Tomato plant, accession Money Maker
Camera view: tilt-top (135 deg); turntable rotation: 120 degrees
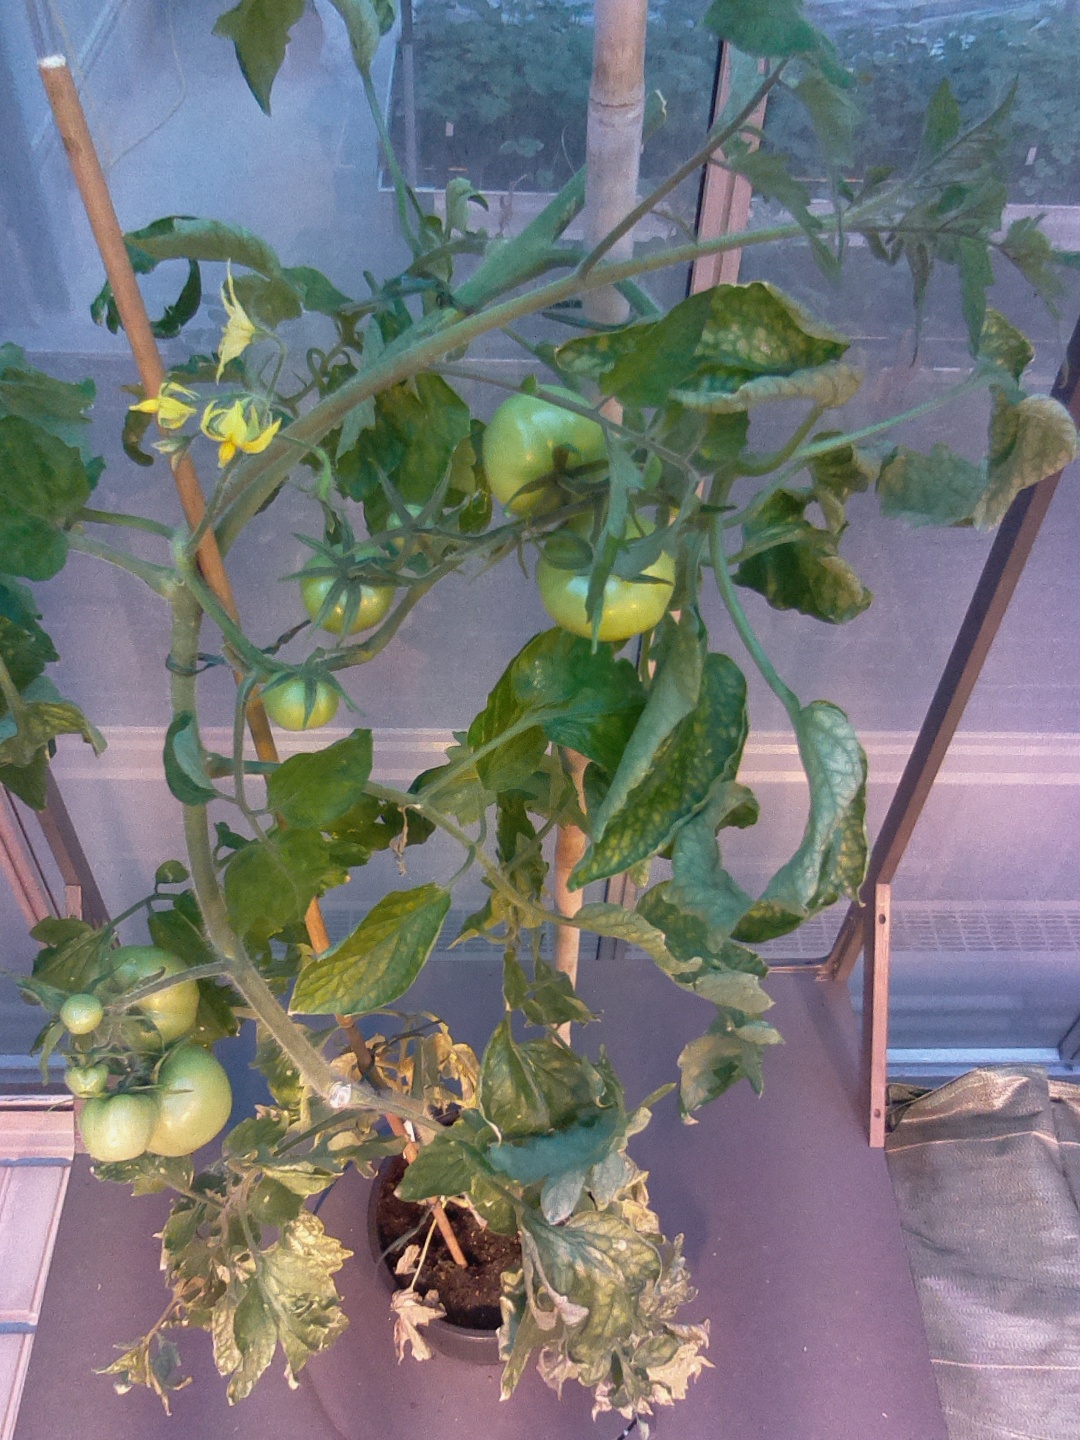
BBCH growth stage 79: 90% -100% of final fruit size